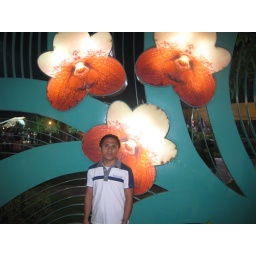
Cardawe standing in front of fence at the park